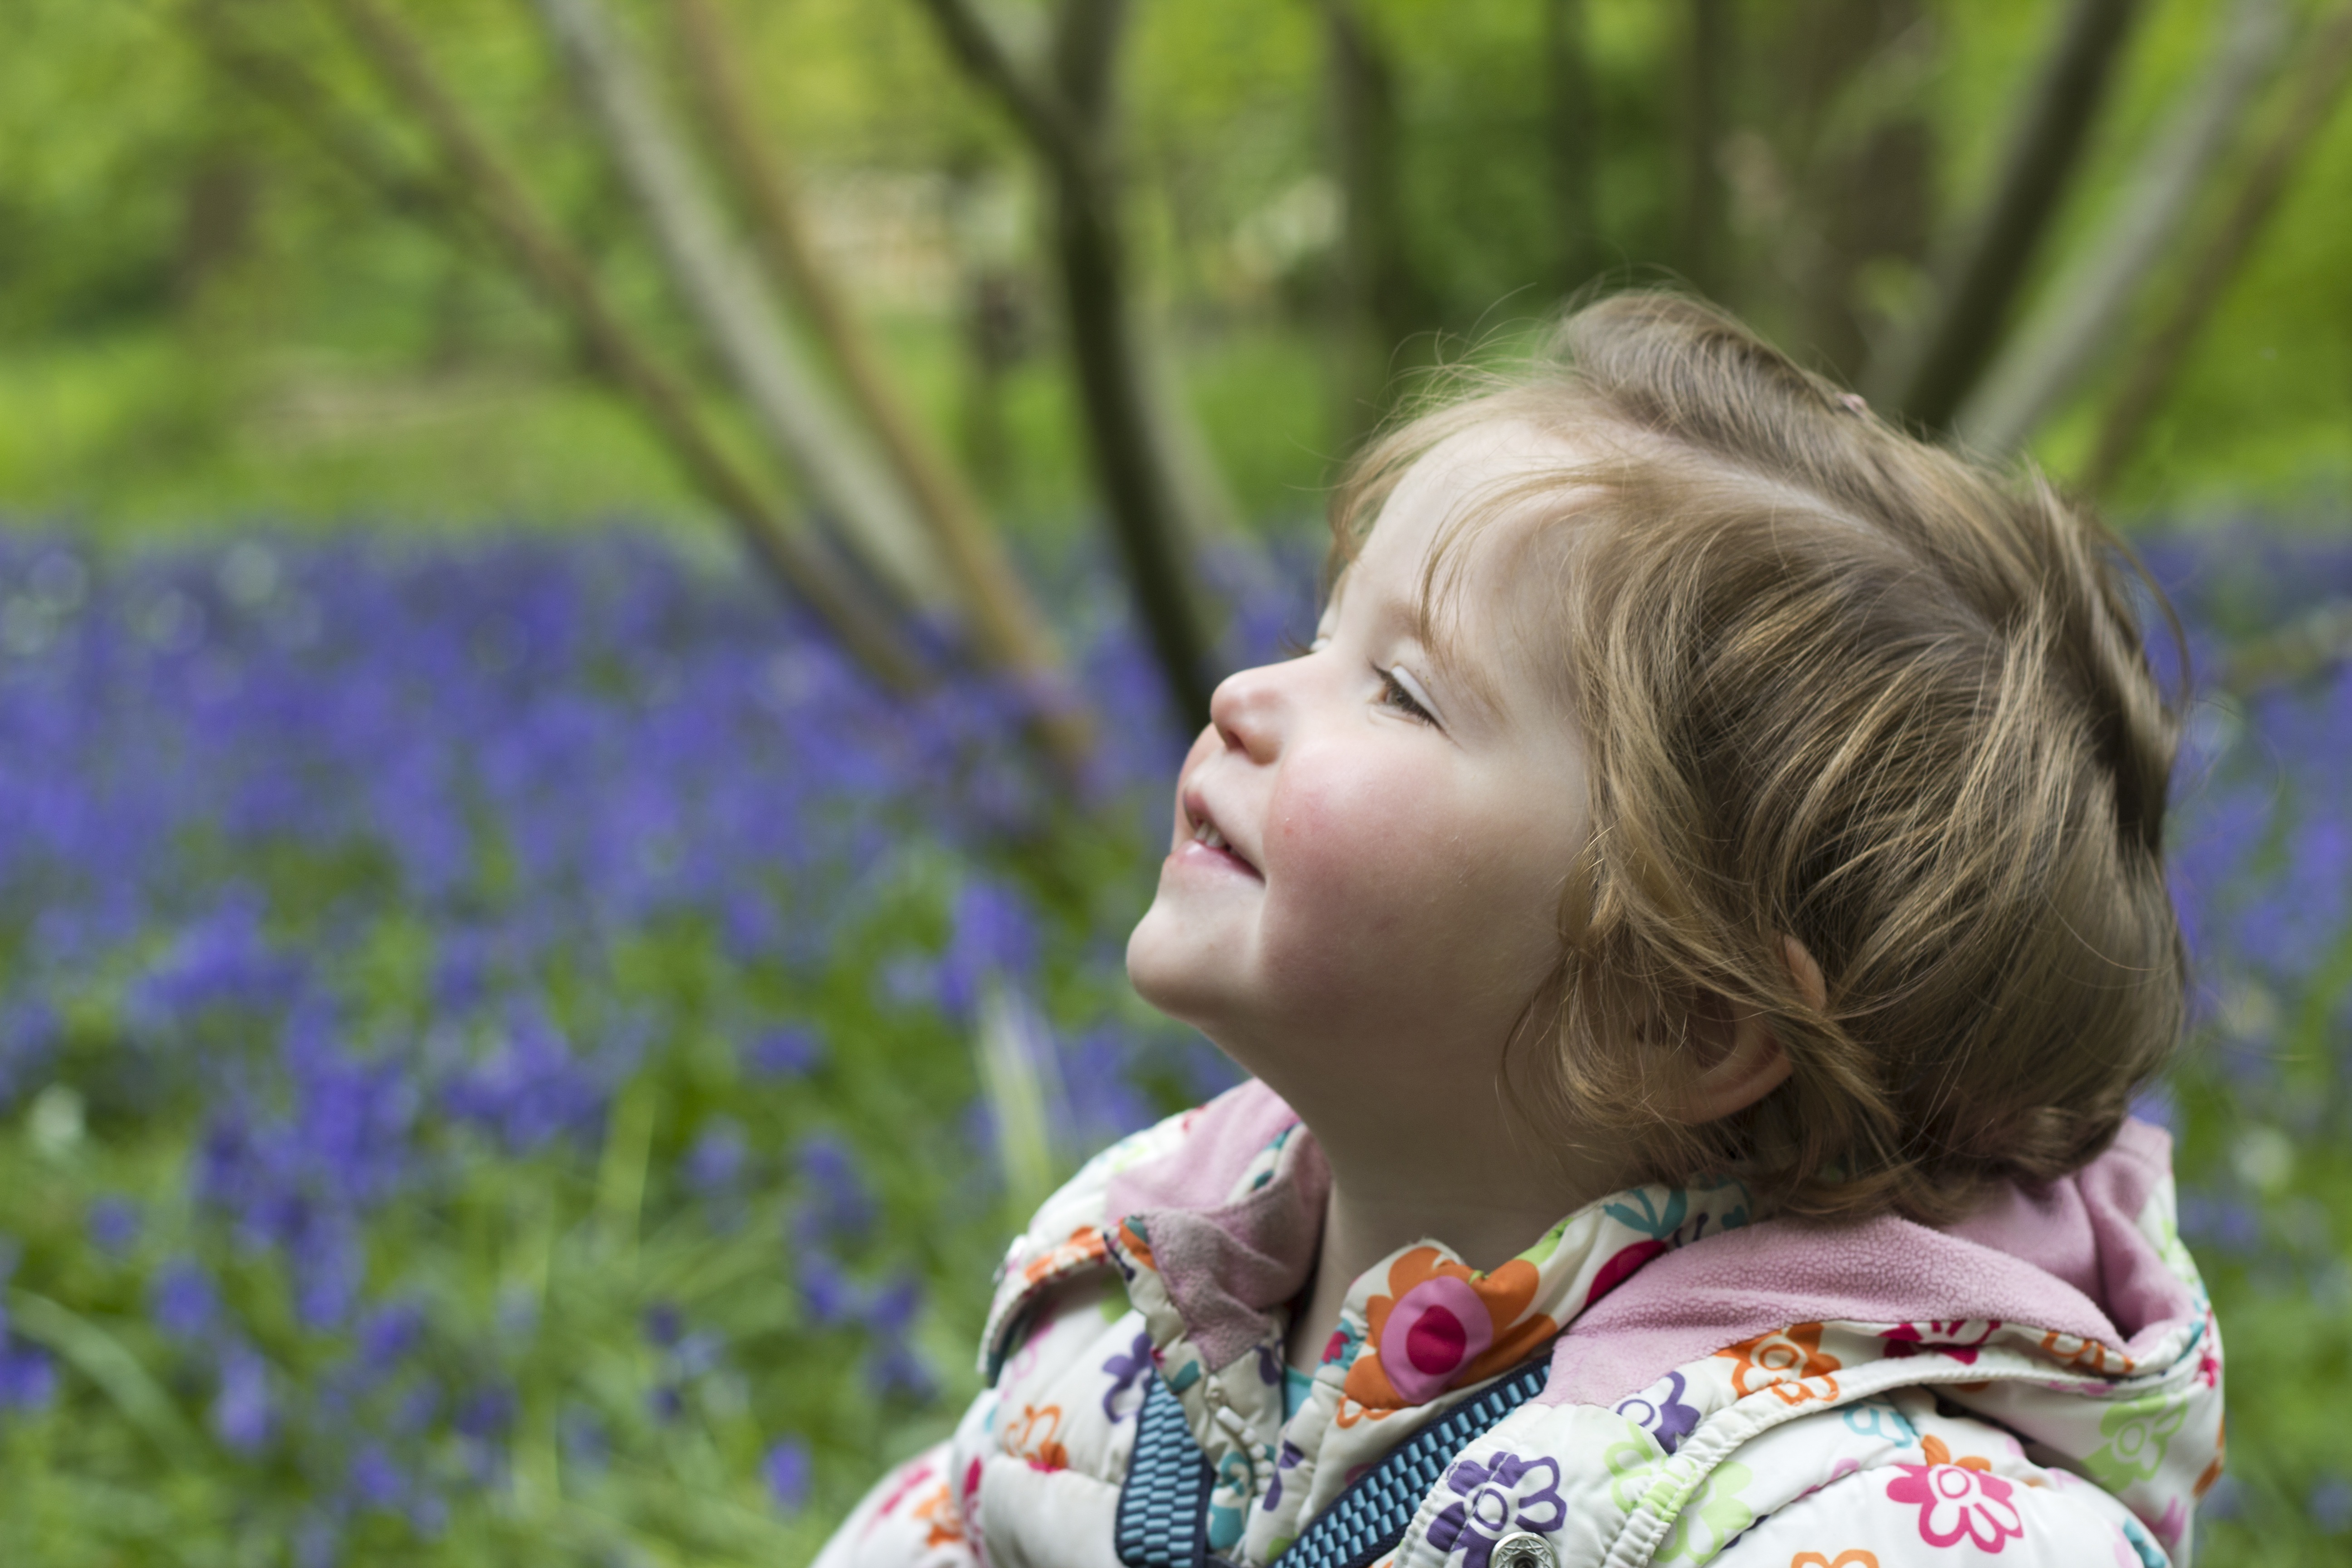
nature, grass, person, people, plant, girl, meadow, play, flower, cute, wild, young, spring, child, blue, smile, happy, infant, toddler, eye, bluebells, portrait photography